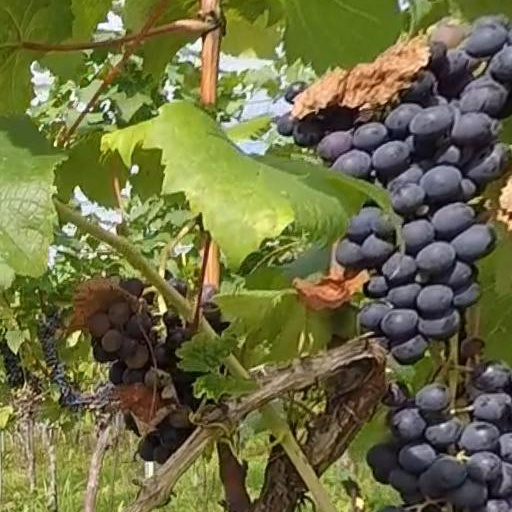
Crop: grape